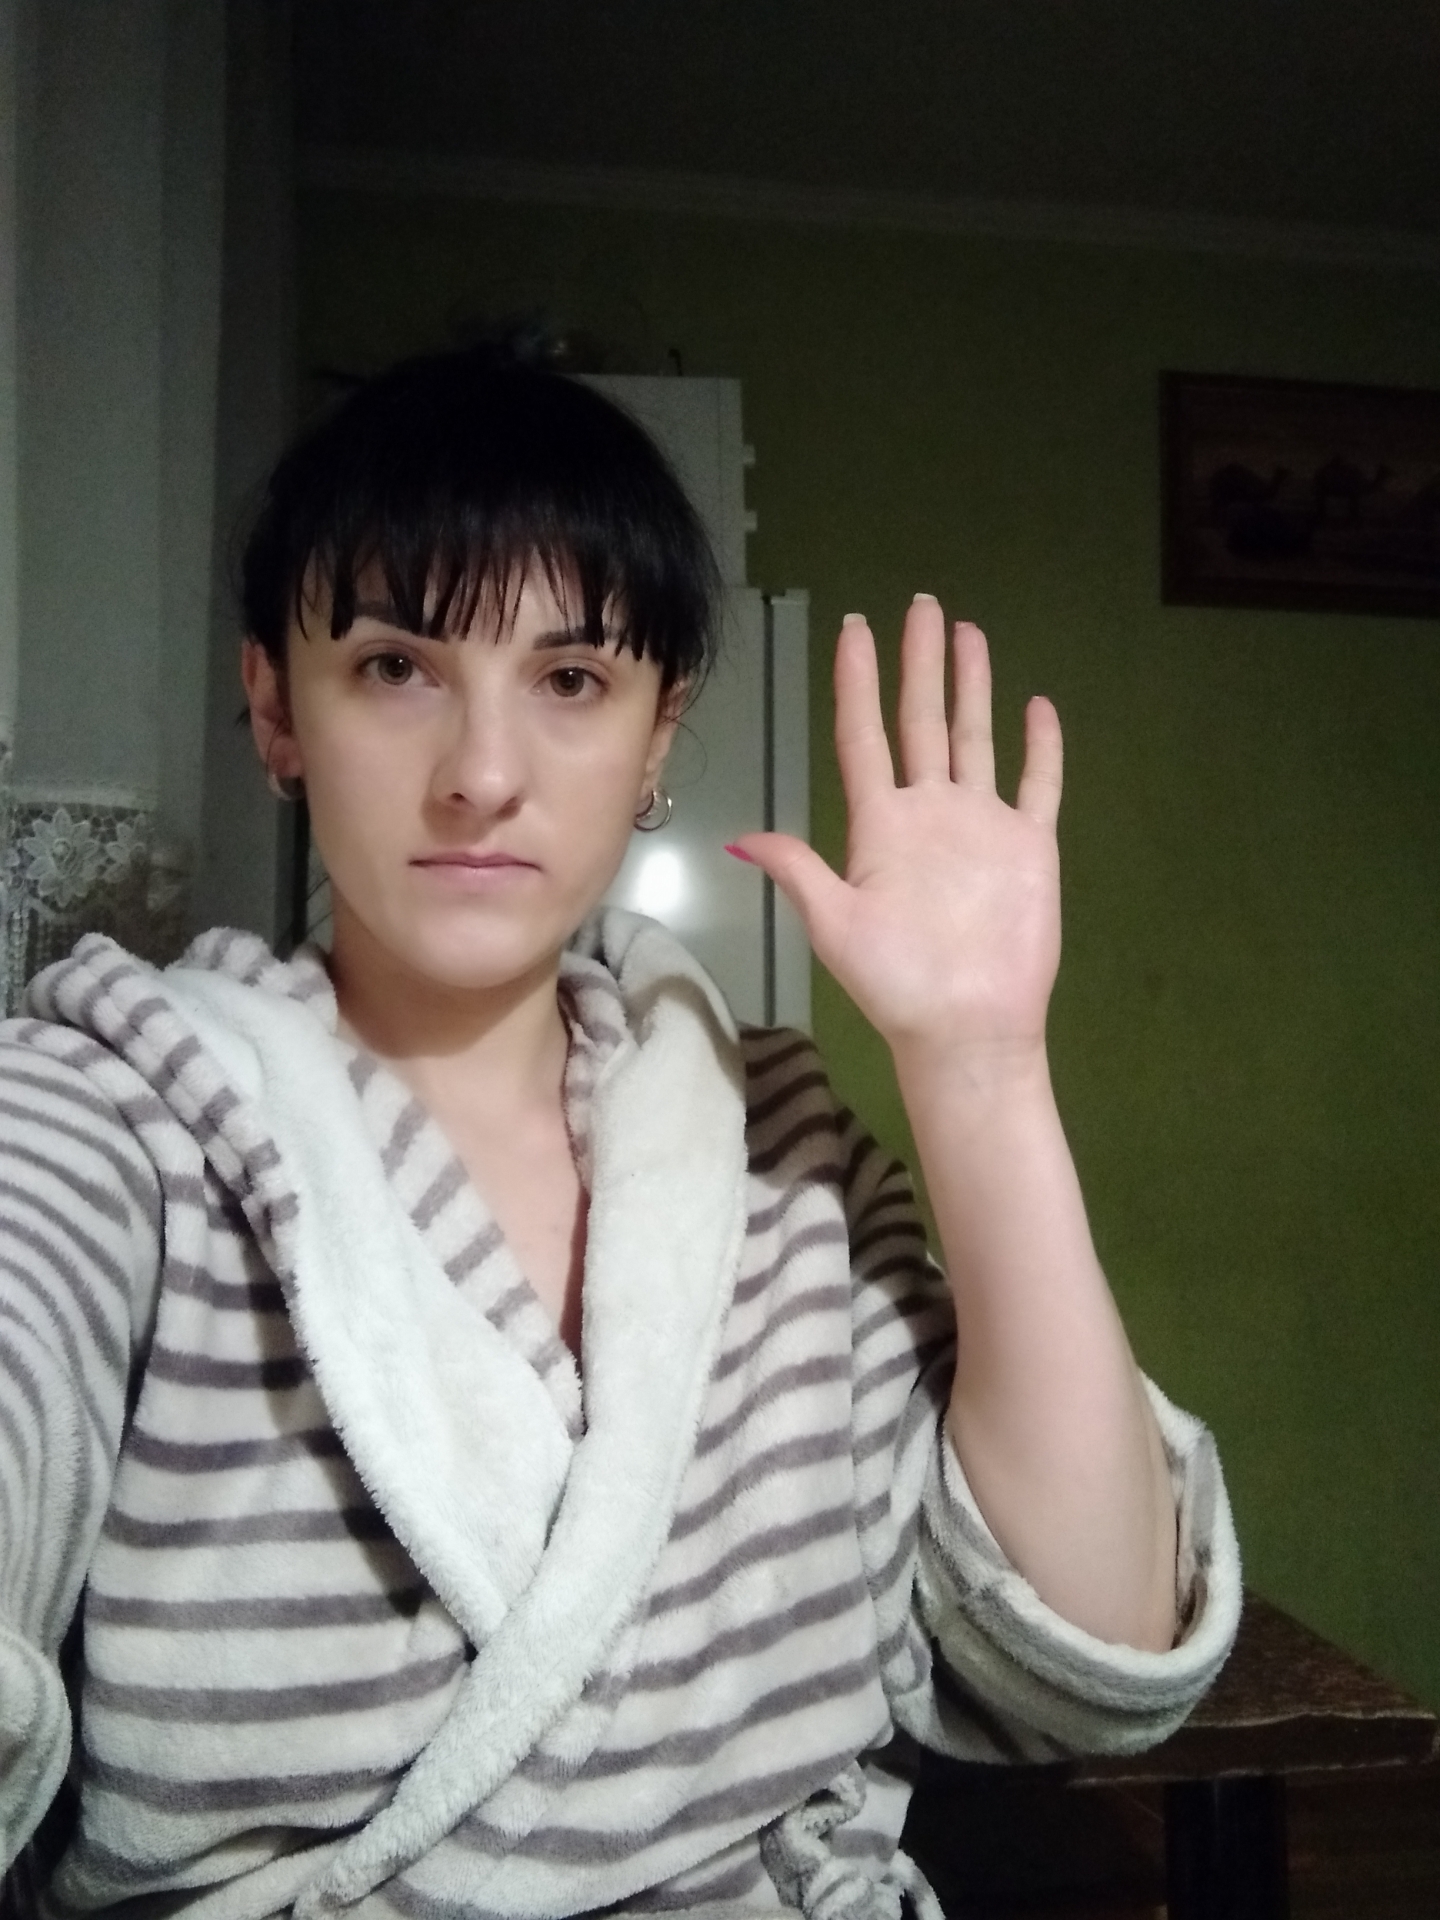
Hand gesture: palm